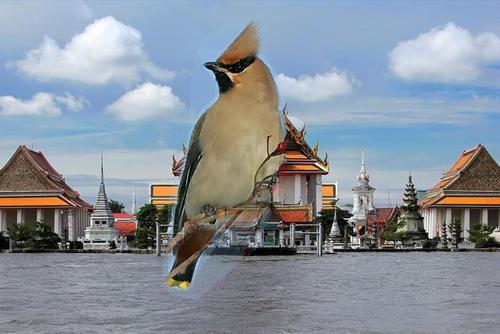
Bird species: Bohemian_Waxwing
Bird type: landbird
Background: water